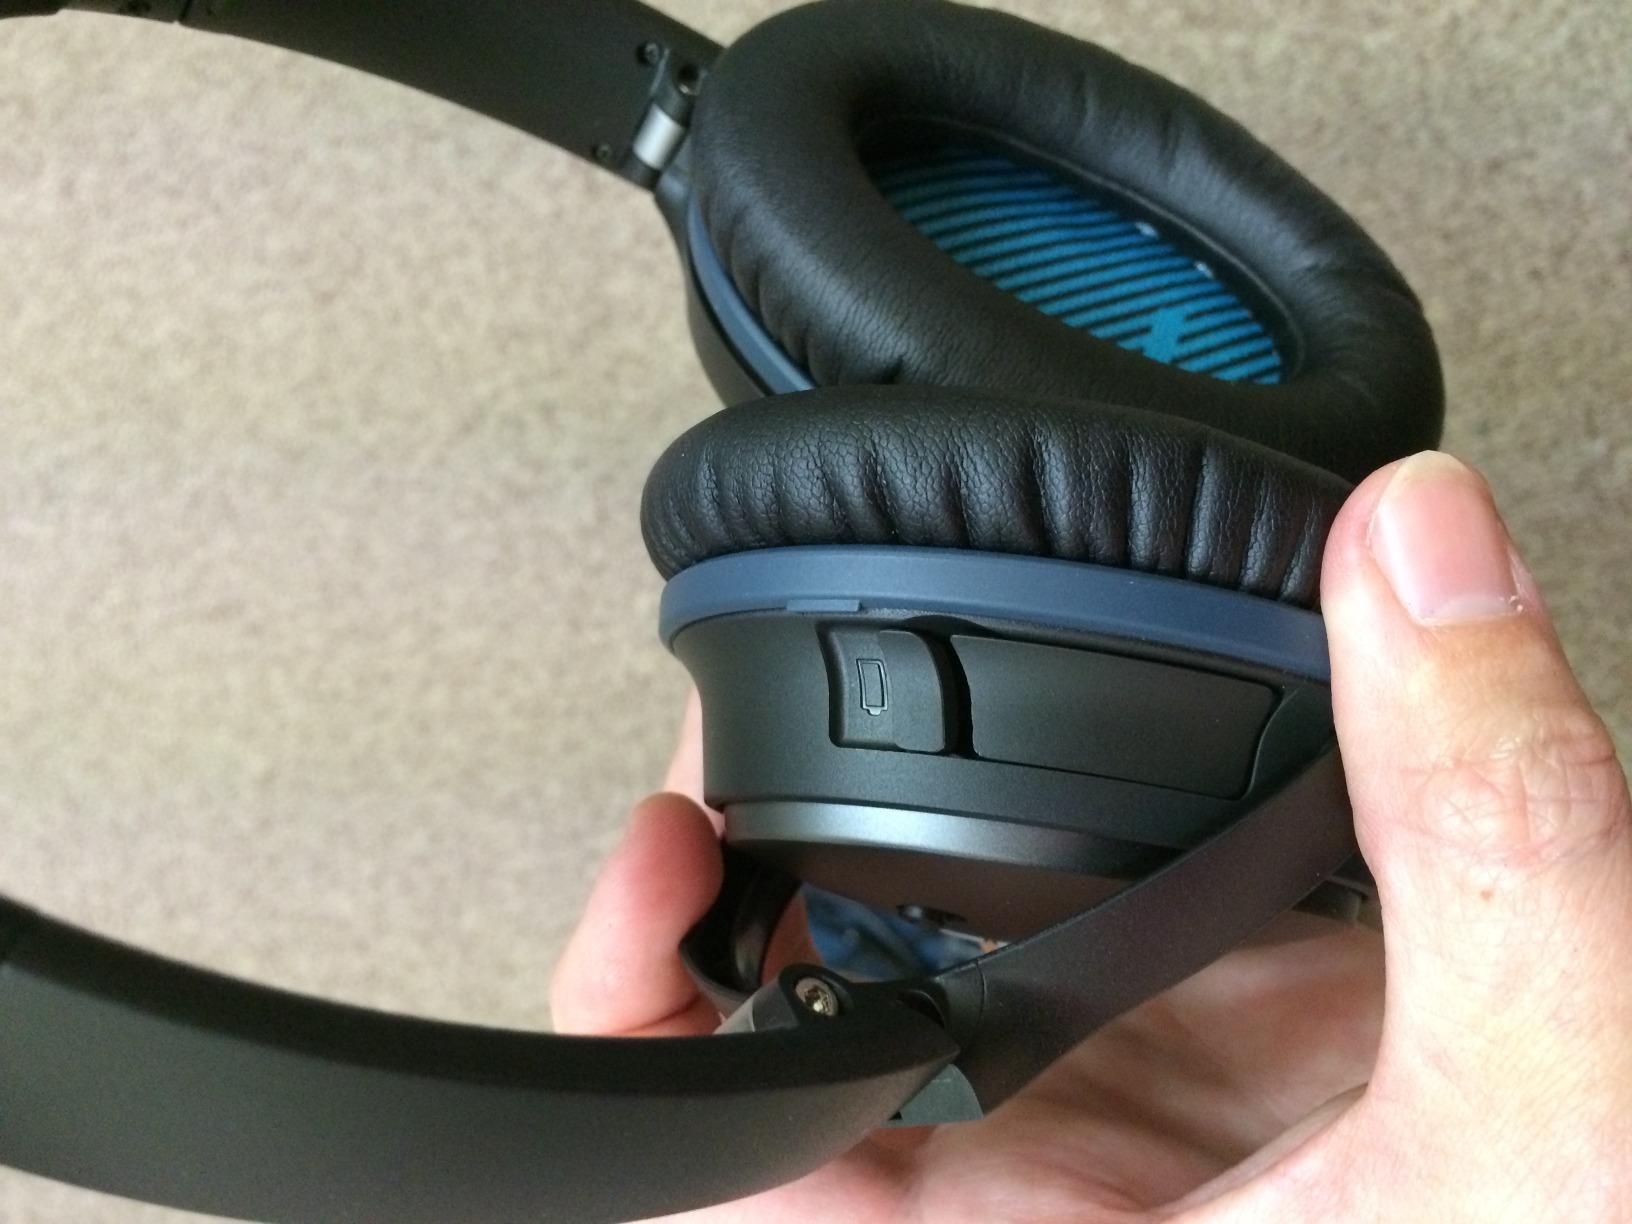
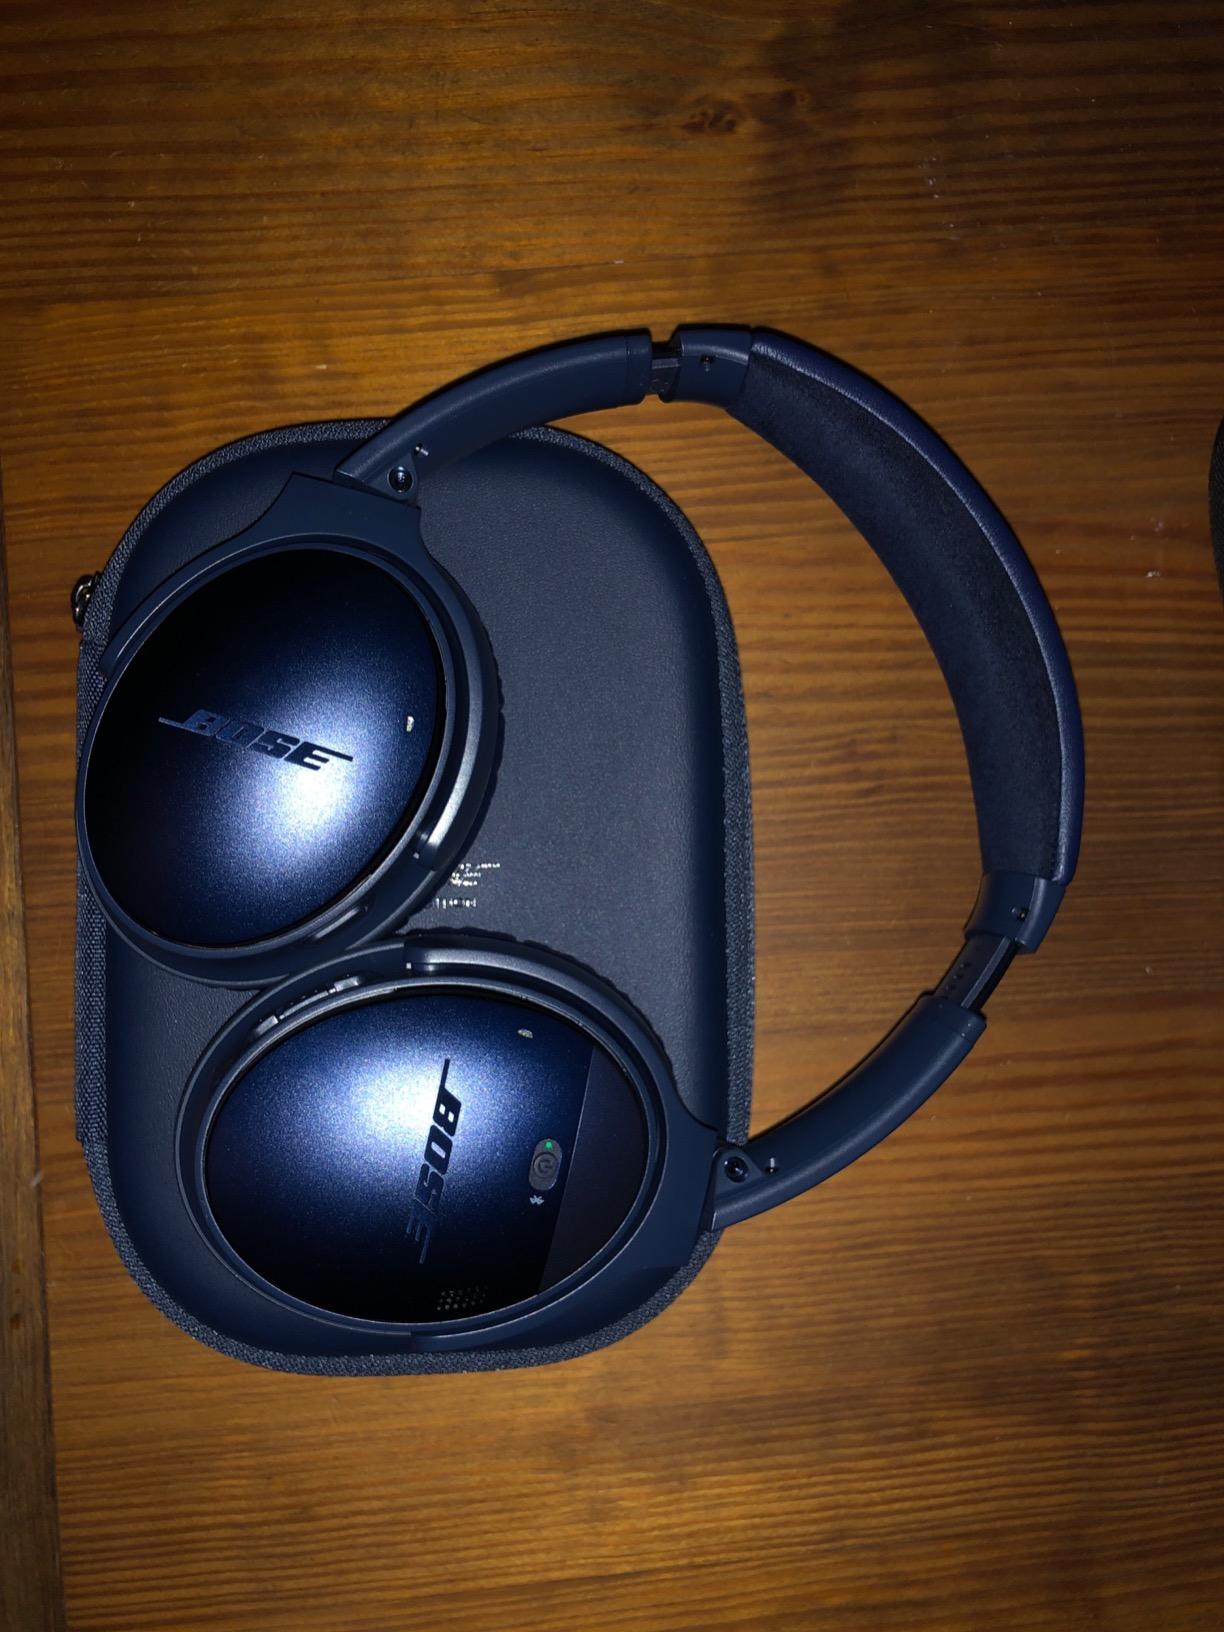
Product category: headphones
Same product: no